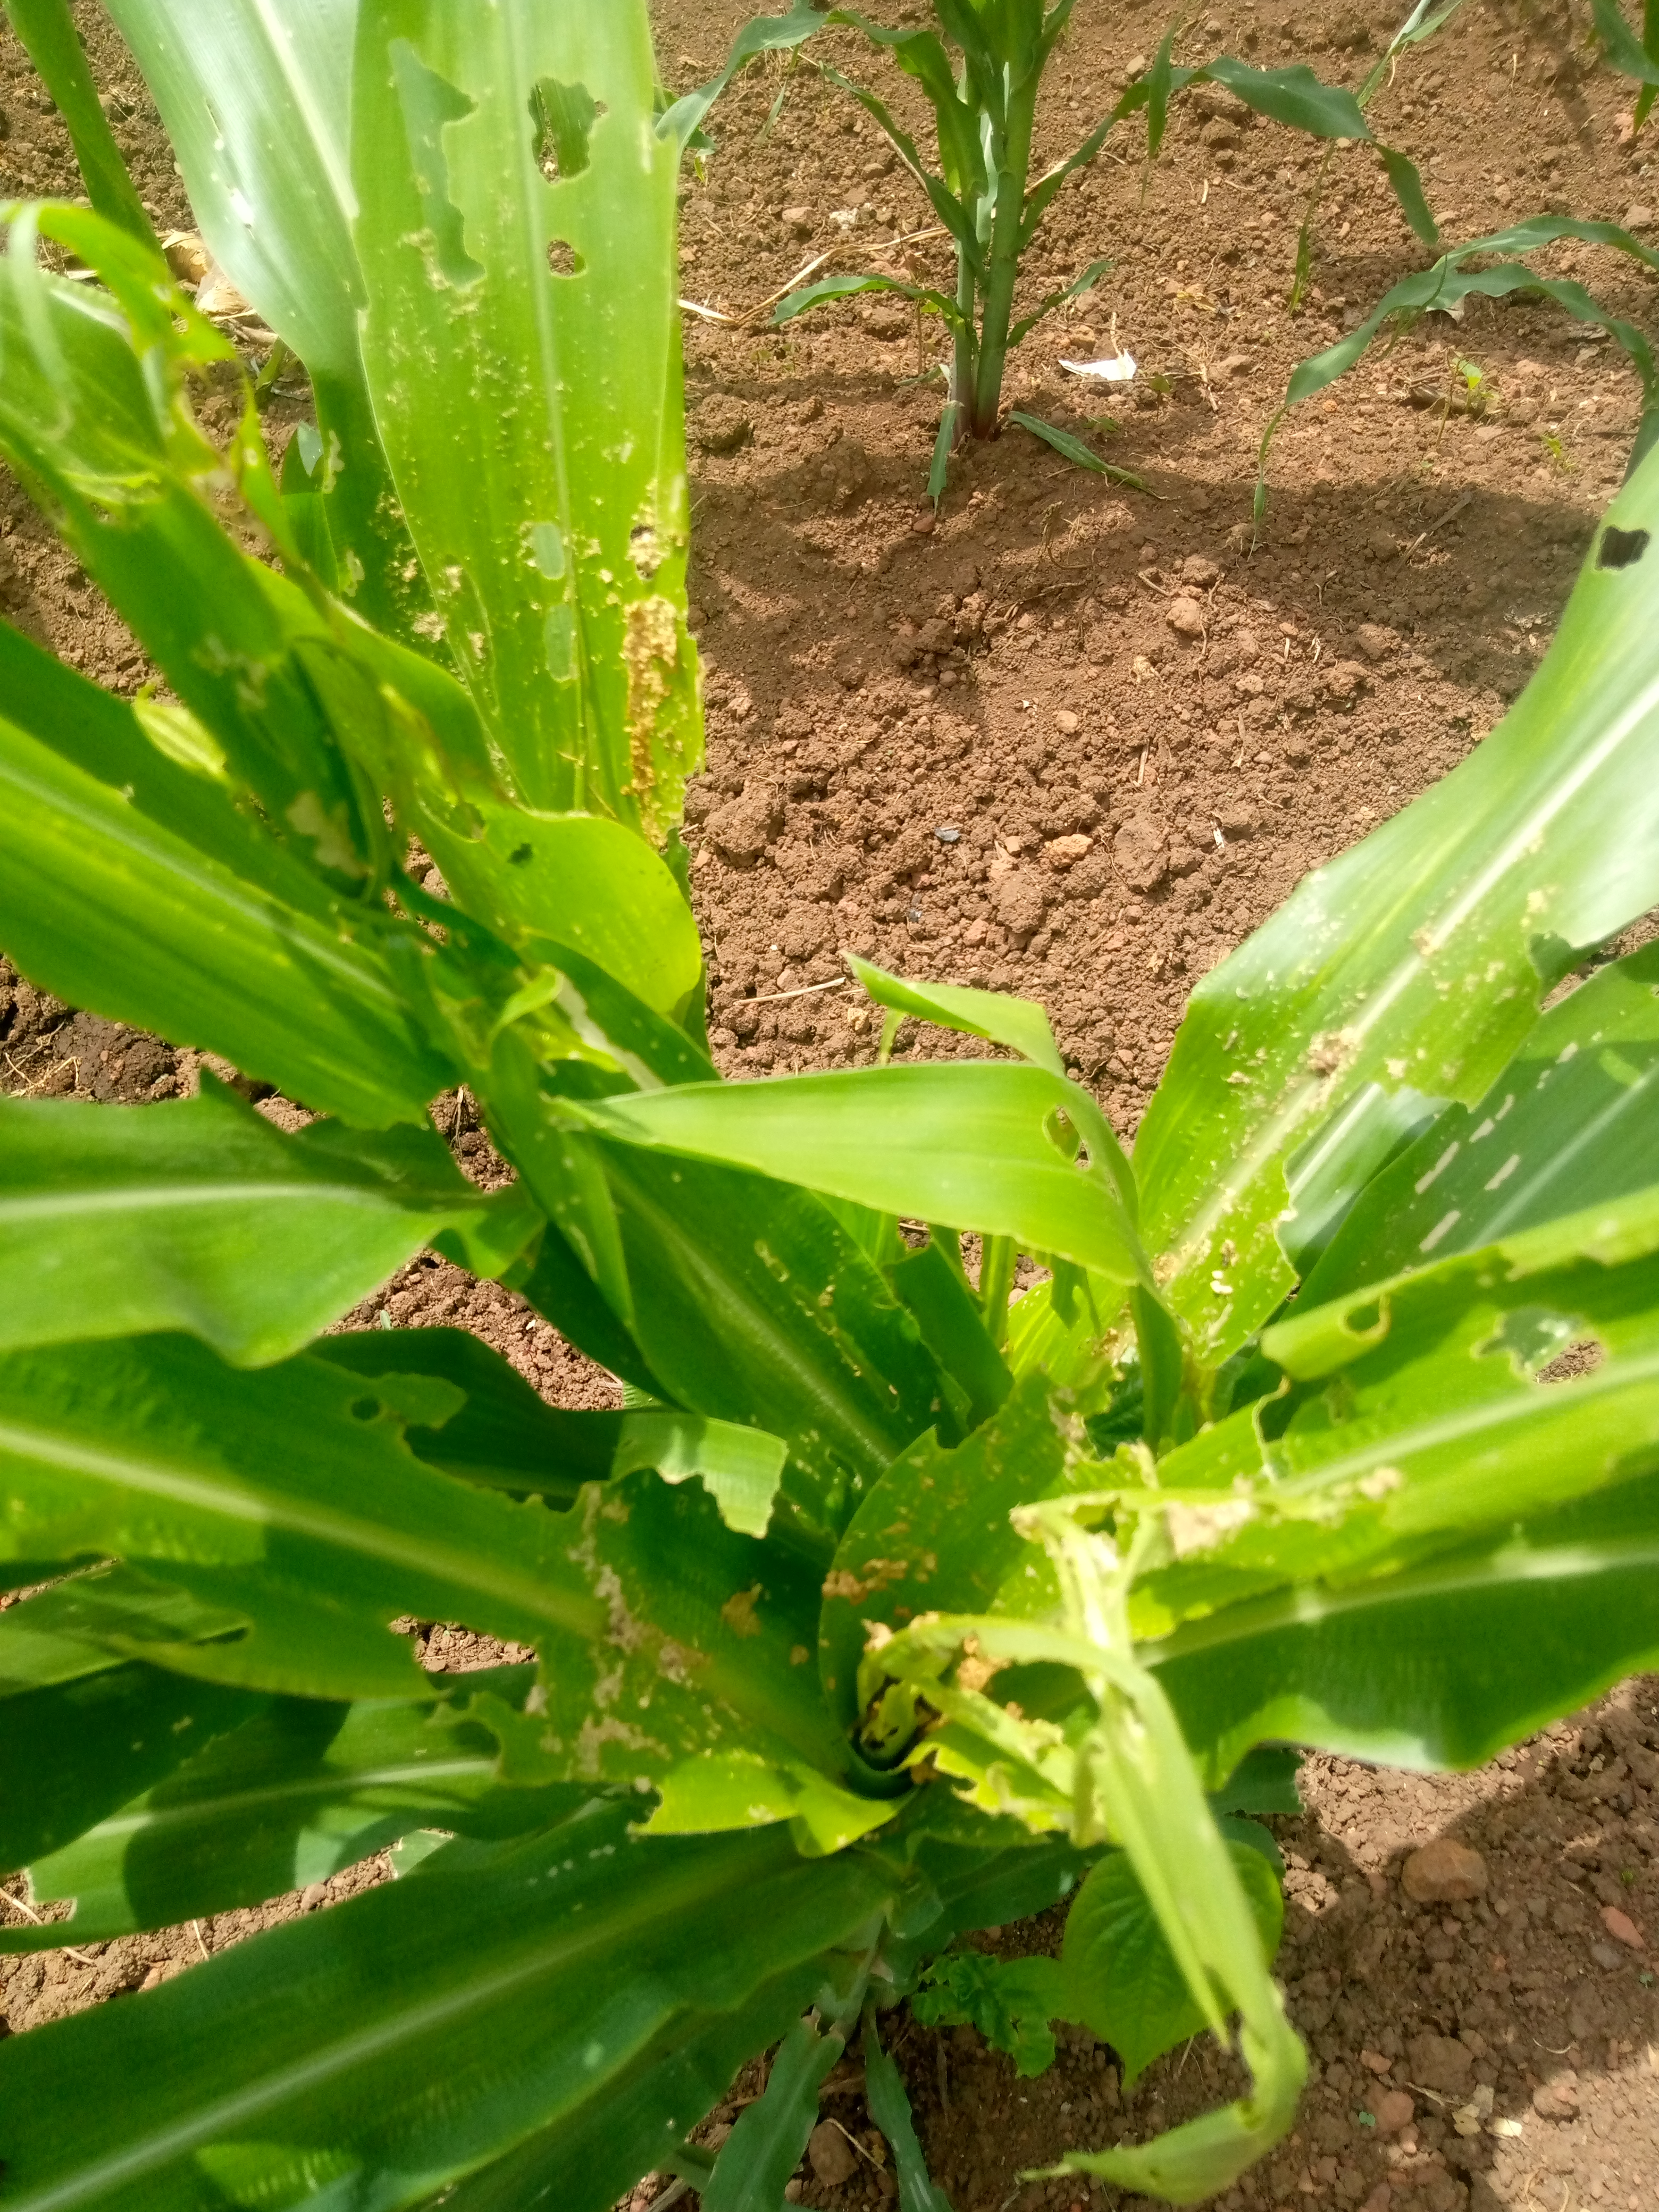
Label: spodoptera_frugiperda